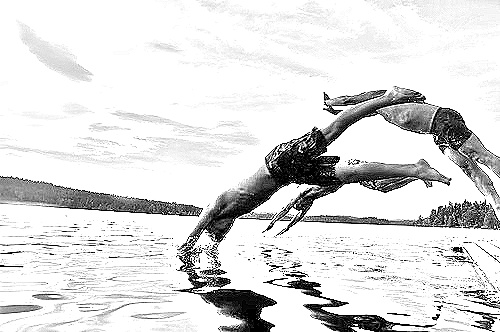
Portrait style: Sketch Portrait